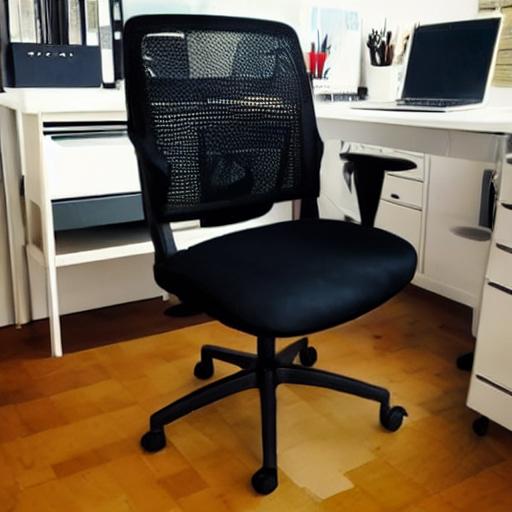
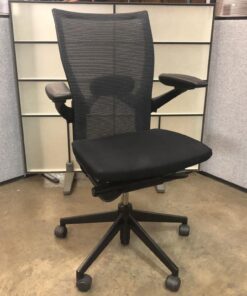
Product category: items_chair
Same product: no